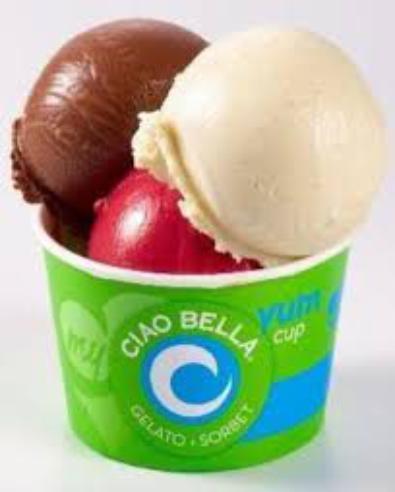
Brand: Ciao Bella Gelato Company
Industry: Food